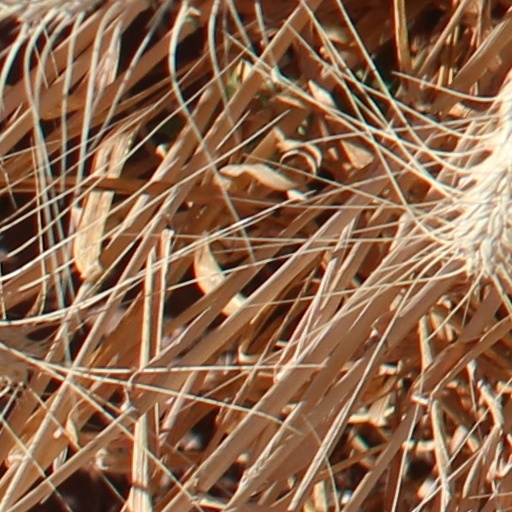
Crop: wheat